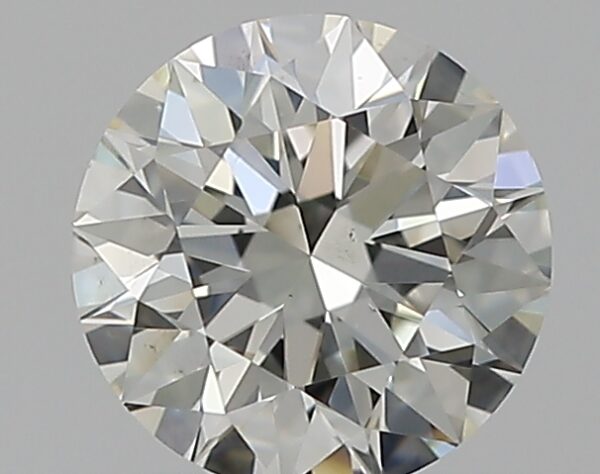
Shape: round
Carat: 0.51
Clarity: VS2
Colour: J
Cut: EX
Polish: EX
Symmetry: EX
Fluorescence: M
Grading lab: GIA
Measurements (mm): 5.09 x 5.12 x 3.19